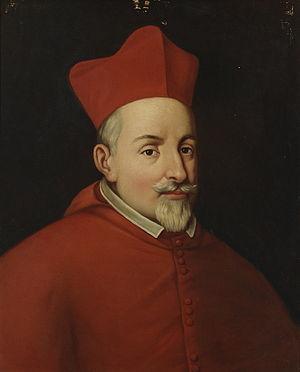
Alonso de la Cueva-Benavides y Mendoza-Carrillo, est un cardinal espagnol de l'Église catholique de la XVIIᵉ siècle, nommé par le pape Grégoire XV. Le cardinal Bartolomé de la Cueva y Toledo est un parent.